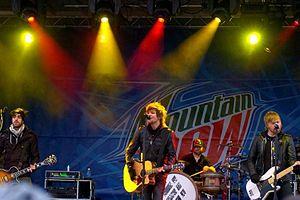
Boys Like Girls est un groupe de pop rock américain, originaire de Andover, dans le Massachusetts. Formé en 2005, le groupe est composé de quatre membres que sont Martin Johnson, Paul DiGiovanni, Morgan Dorr, et John Keefe. En février 2011, le groupe annonce une pause indéterminée. Le 17 novembre 2011, Martin Johnson que le groupe ne s'est pas séparé ; en revanche, les membres s'engagent dans des projets parallèles. En 2012, Boys Like Girls annonce un nouvel album studio, Crazy World, publié le 11 décembre 2012.